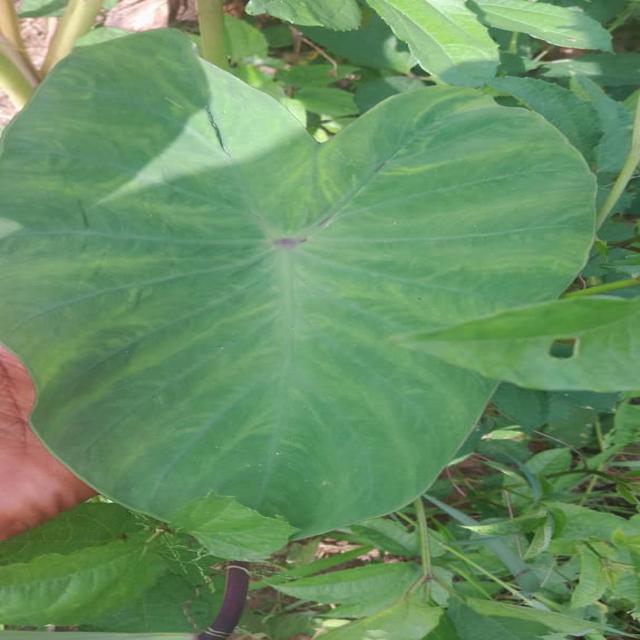
Label: Healthy